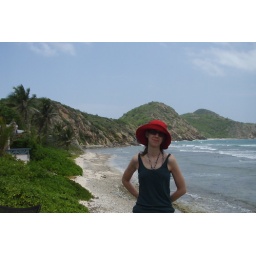
Gina considers early membership in the red hat society